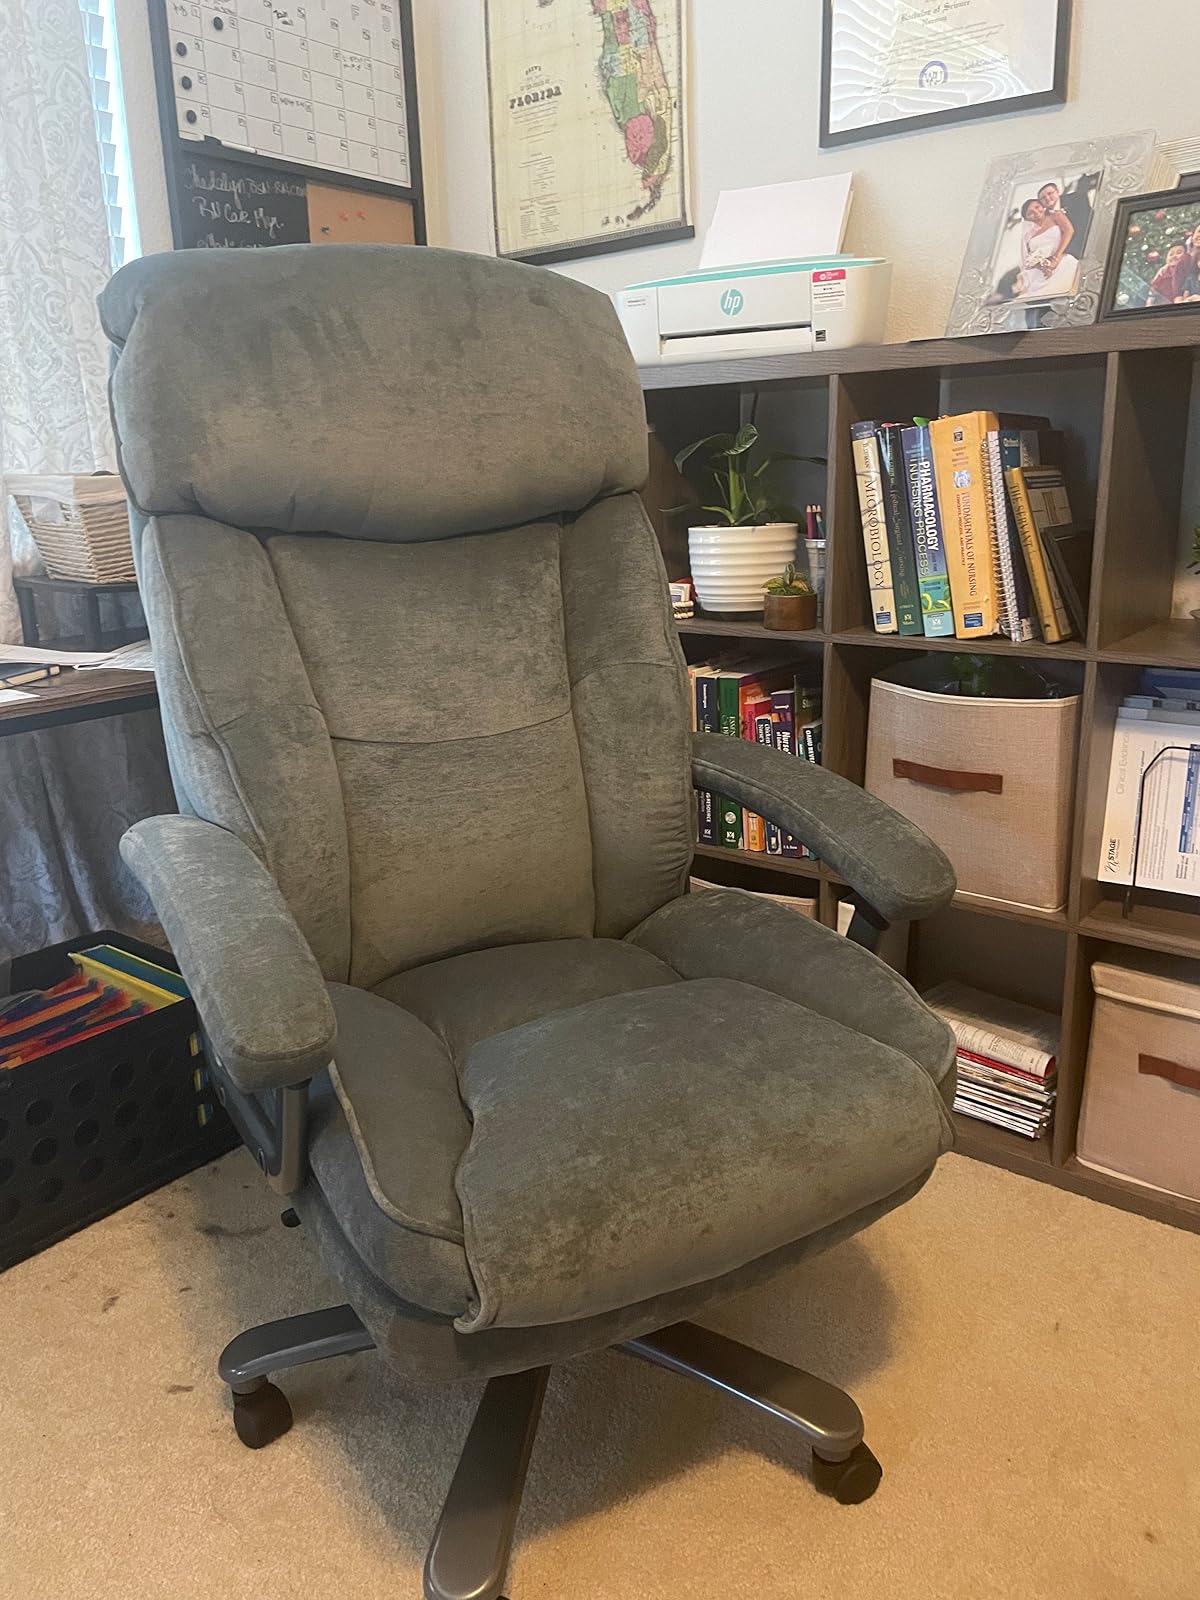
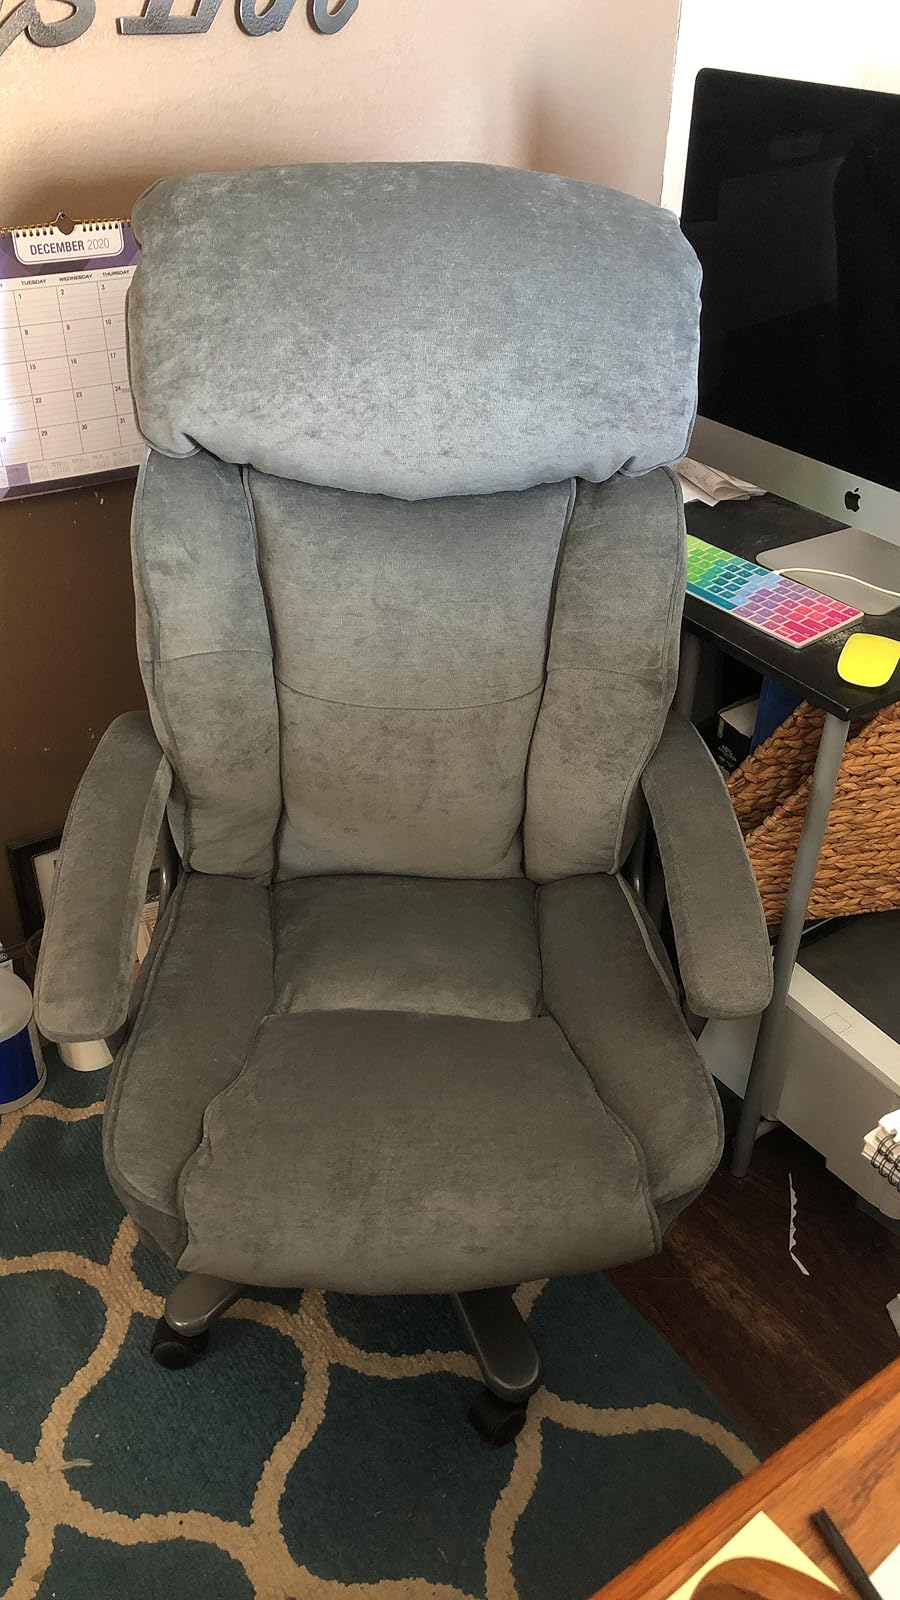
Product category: items_chair
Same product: yes